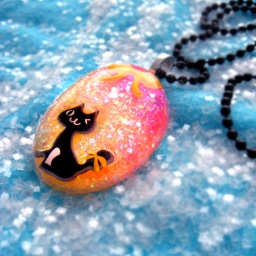
tie a yellow ribbon black kitty ...cute kawaii kitty resin necklace with glitter in lemonade colors